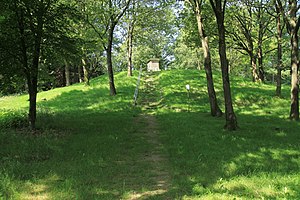
Kongshøj (Sydslesvig)
Kongshøjen
Kongshøj eller Königshügel i det nordlige Tyskland, beliggende ved Ovre Selk i Haddeby Sogn i delstaten Sydslesvig, er en naturlig forhøjning med en forhistorisk gravhøj. Højen ligger øst for Selk Nor i den umiddelbare nærhed af vikingebyen Hedeby. Et sydslesvigsk folkesagn nævnes højen i forbindelse med den forhistoriske danske konge Sigtryg. Navnet henviser til en tidligere funktion som kongelig højsæde. Kongshøjen har en højde på i alt 42 meter.